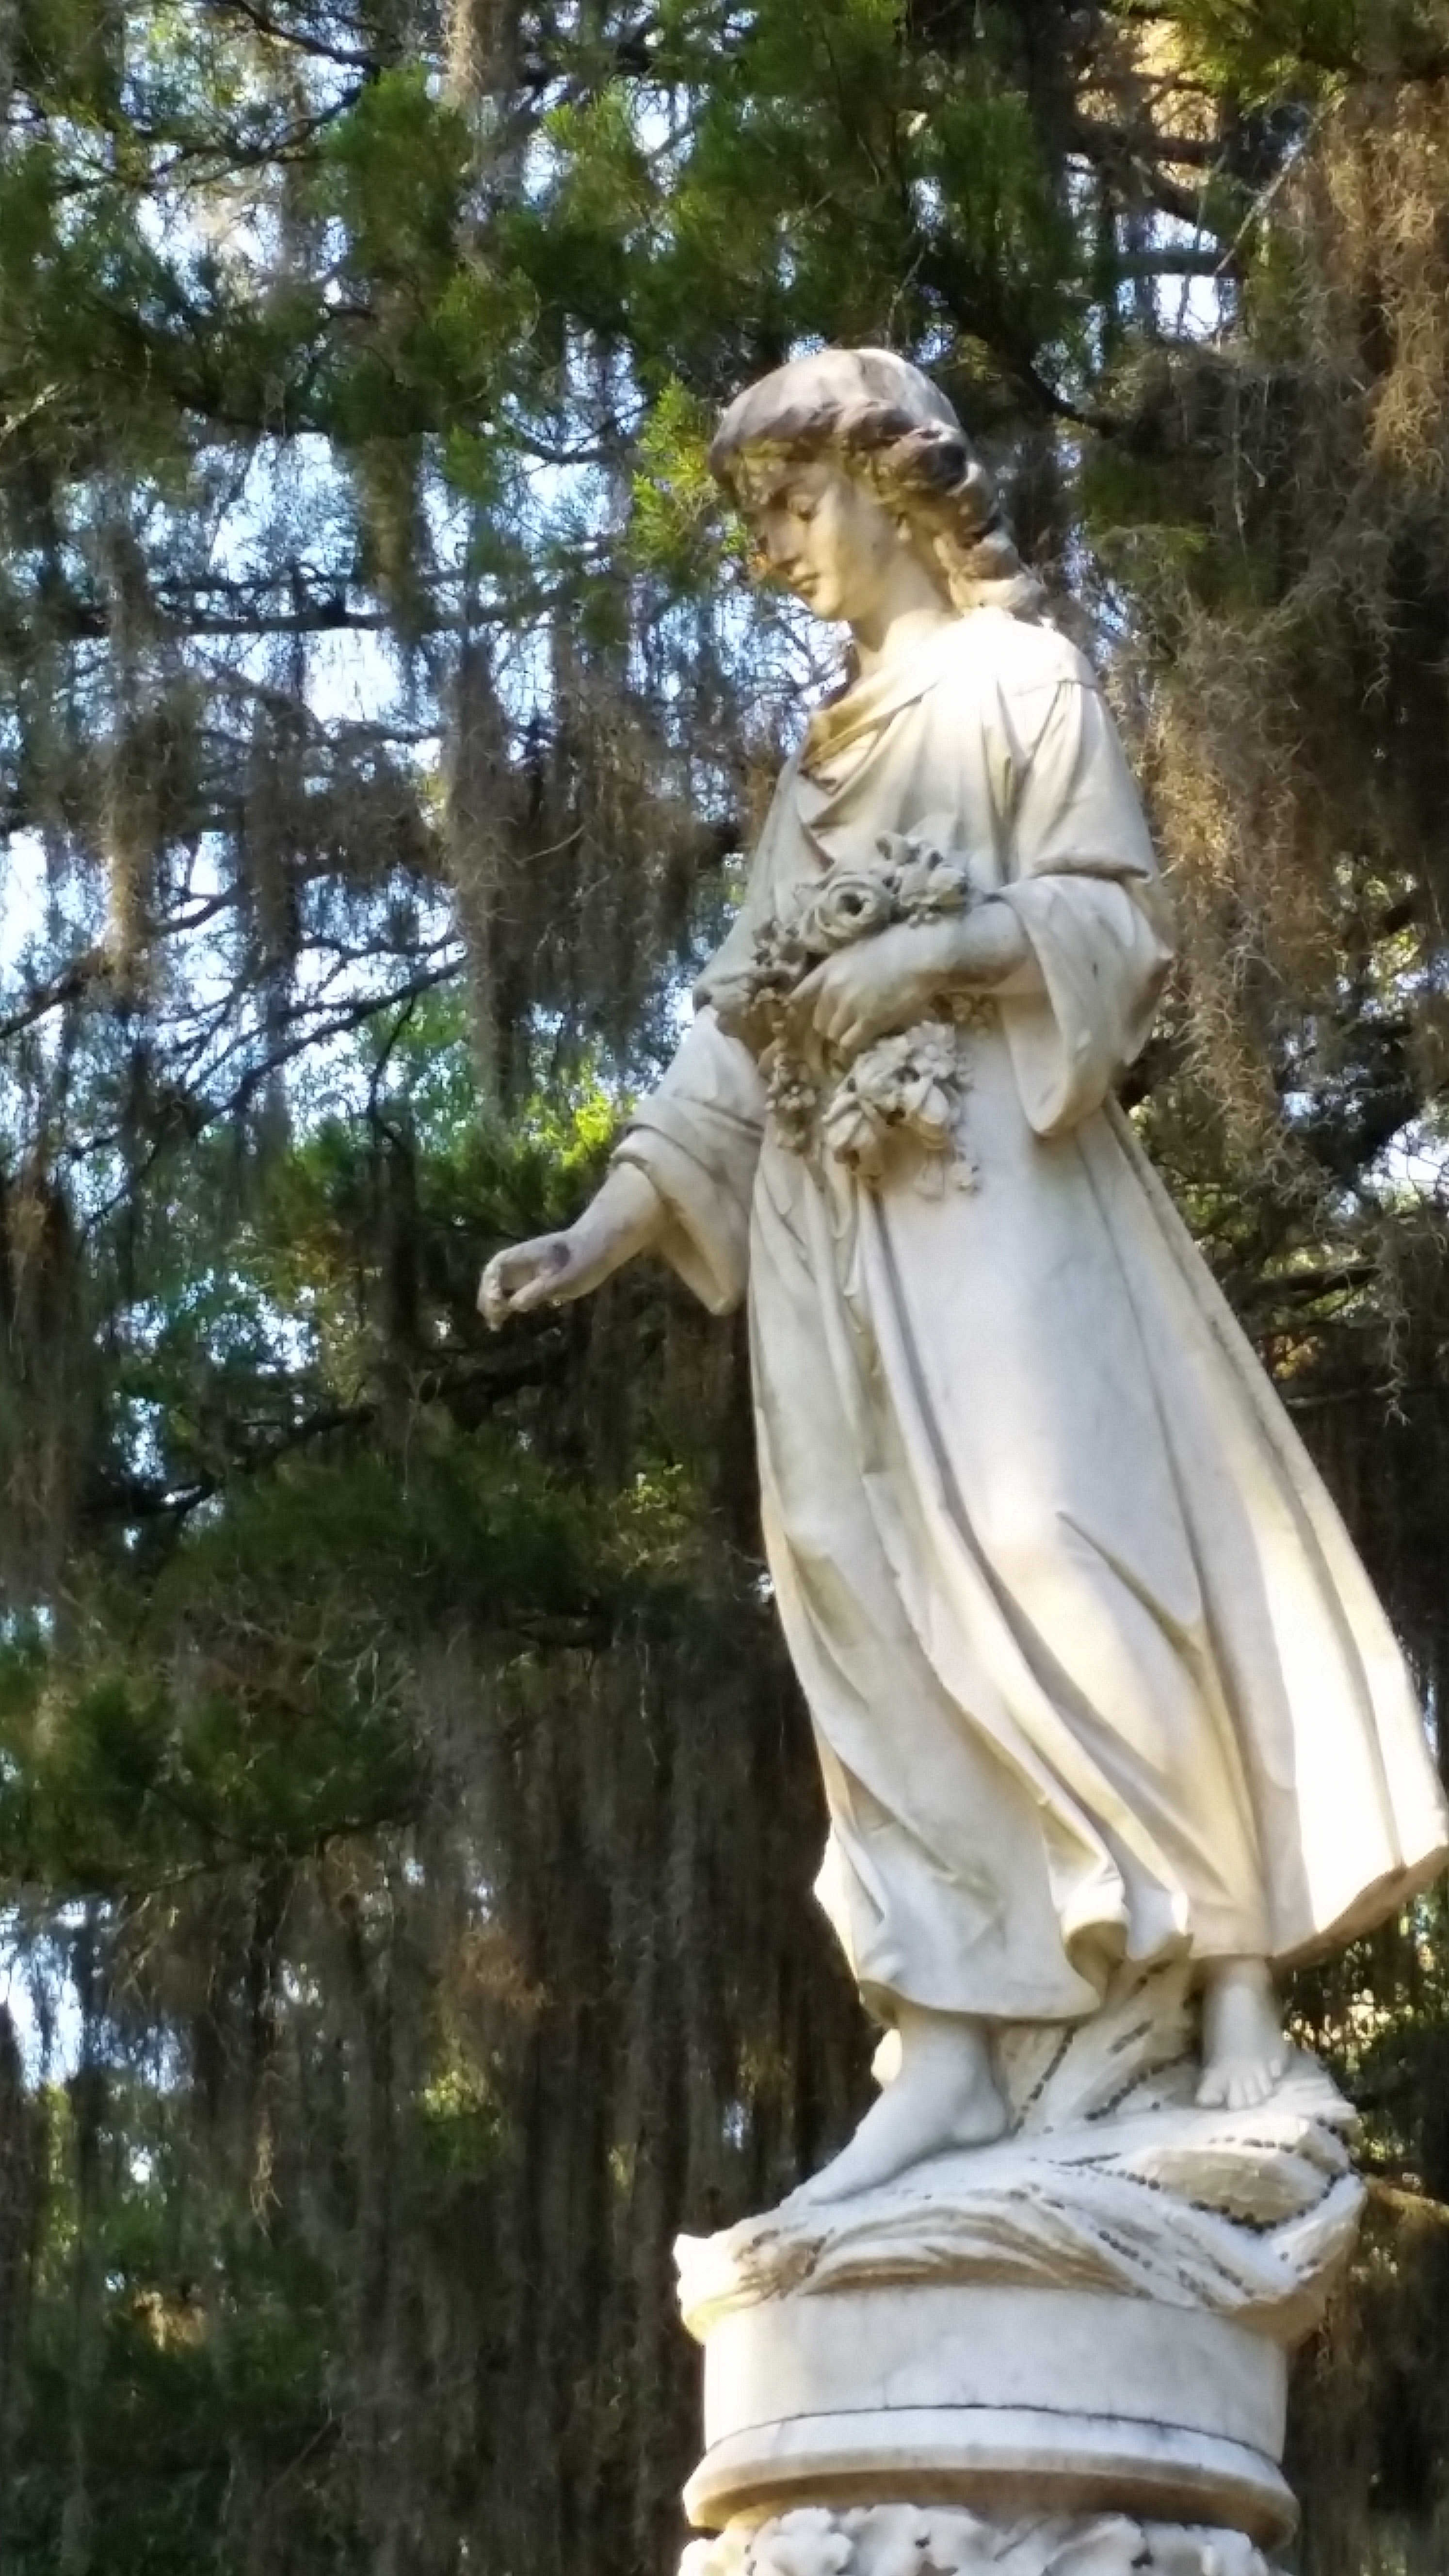
woman, white, old, stone, monument, summer, moss, statue, twilight, symbol, peace, cemetery, dead, tombstone, death, wreath, outdoors, grave, south, sculpture, religious, memorial, angel, graveyard, art, savannah, gravestone, marble, marker, headstone, georgia, christianity, tomb, stone statue, water feature, funeral, mythology, grave stone, bonaventure